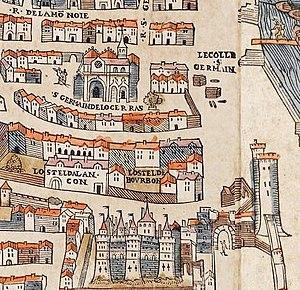
L'église Saint-Germain, le Louvre et la tour du coin sur le Plan de Truschet and Hoyau (1550).
La tour du Coin est une des principales tours de l'ancienne enceinte de Philippe Auguste de Paris et une de ses trois tours d'angle, construite entre 1190 et 1209.
Le palais du Louvre est un ancien palais royal situé dans le 1ᵉʳ arrondissement de Paris sur la rive droite de la Seine, entre le jardin des Tuileries et l'église Saint-Germain-l'Auxerrois. S'étendant sur une surface bâtie de plus de 135 000 m², le palais du Louvre est le plus grand palais européen, et le second plus grand bâtiment du continent après le Marché aux fleurs d'Aalsmeer. Il abrite aujourd'hui le musée du Louvre.
L'église Saint-Germain-l'Auxerrois est une église située dans l'actuel Iᵉʳ arrondissement de Paris. Elle fut également appelée église Saint-Germain-le-Rond. Depuis l'Ancien Régime, elle est connue comme la « paroisse des artistes ».